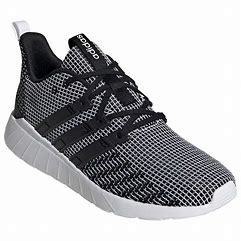
Brand: Adidas
Model: Questar Flow